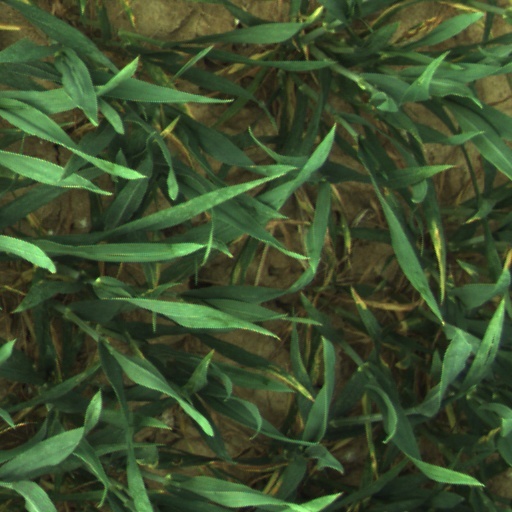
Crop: wheat